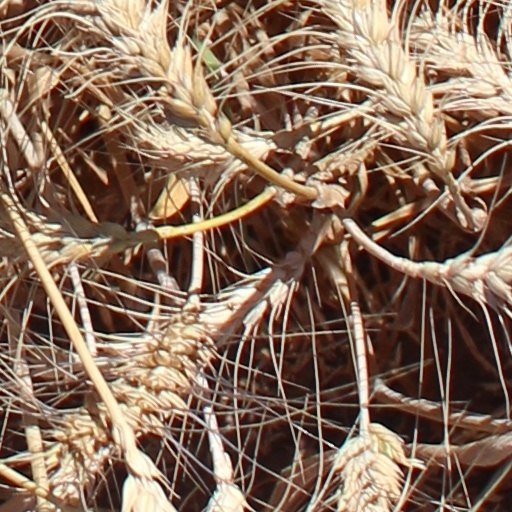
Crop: wheat